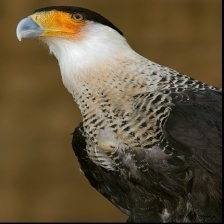
Species: CRESTED CARACARA
Scientific name: CARACARA CHERIWAY